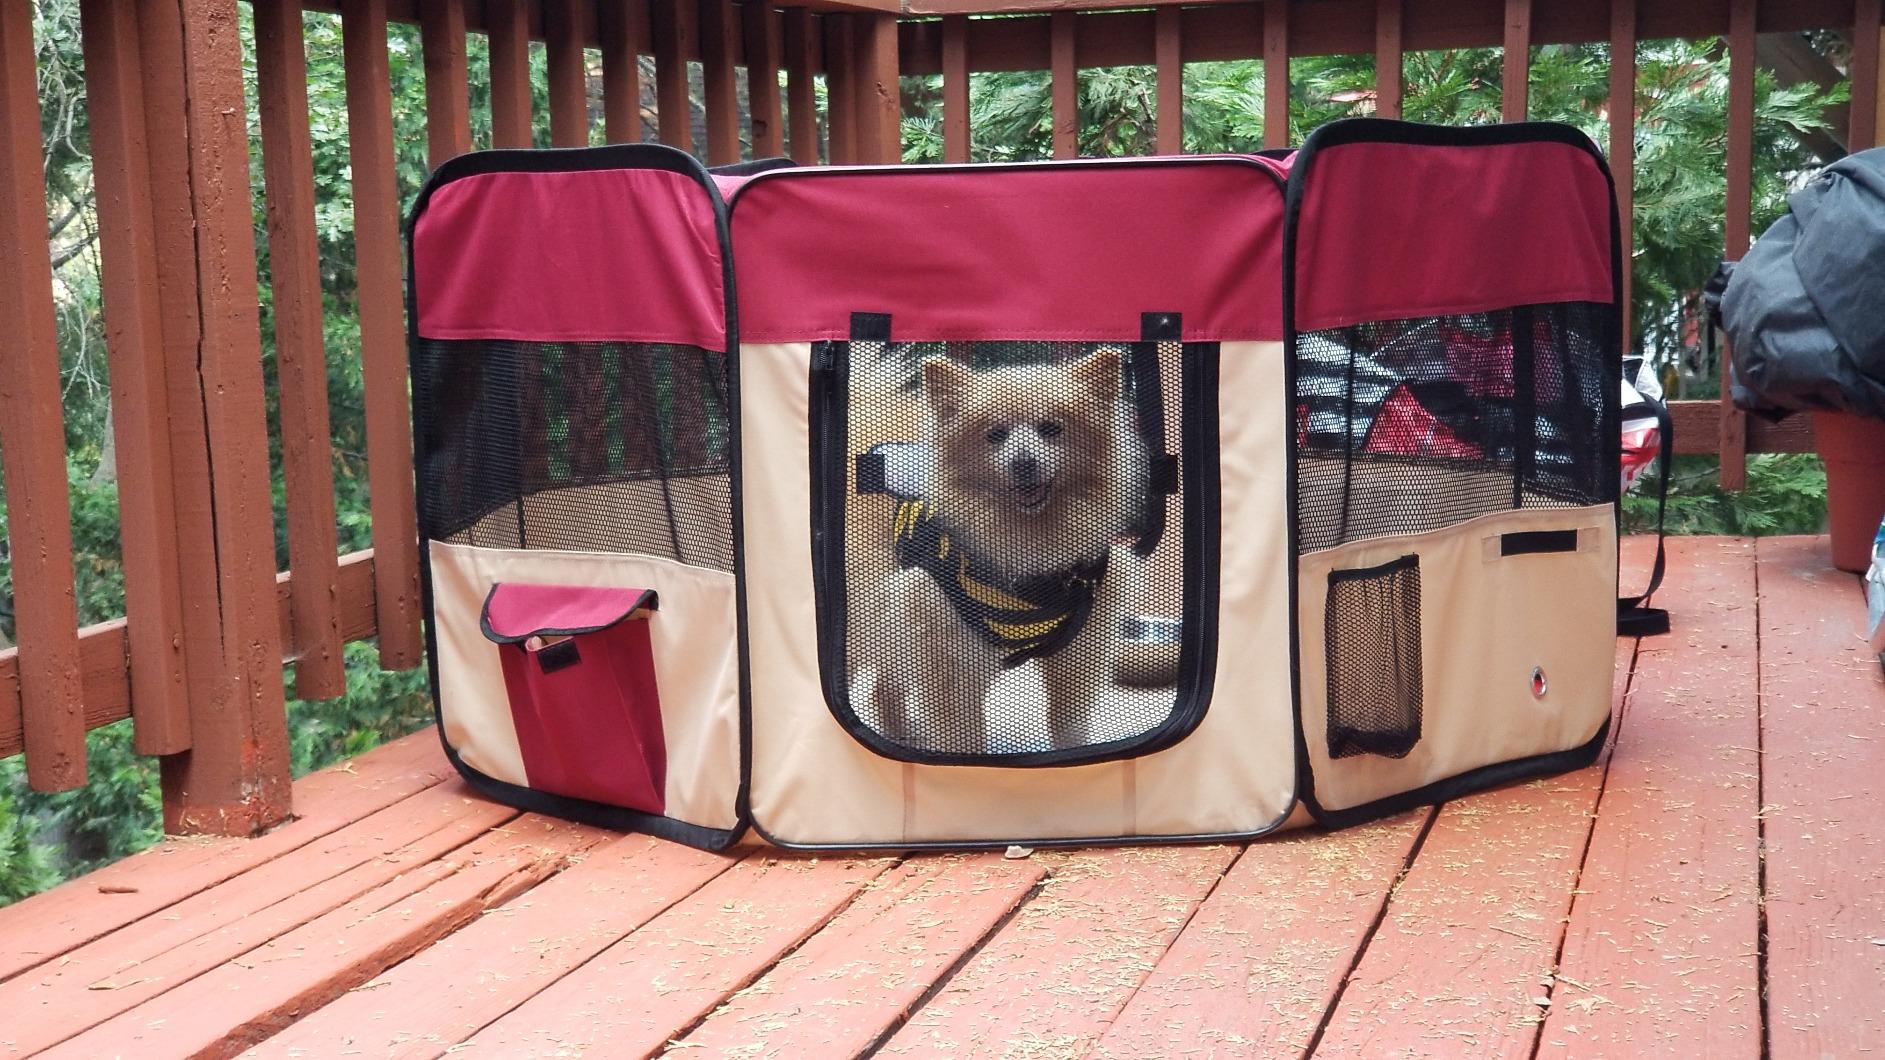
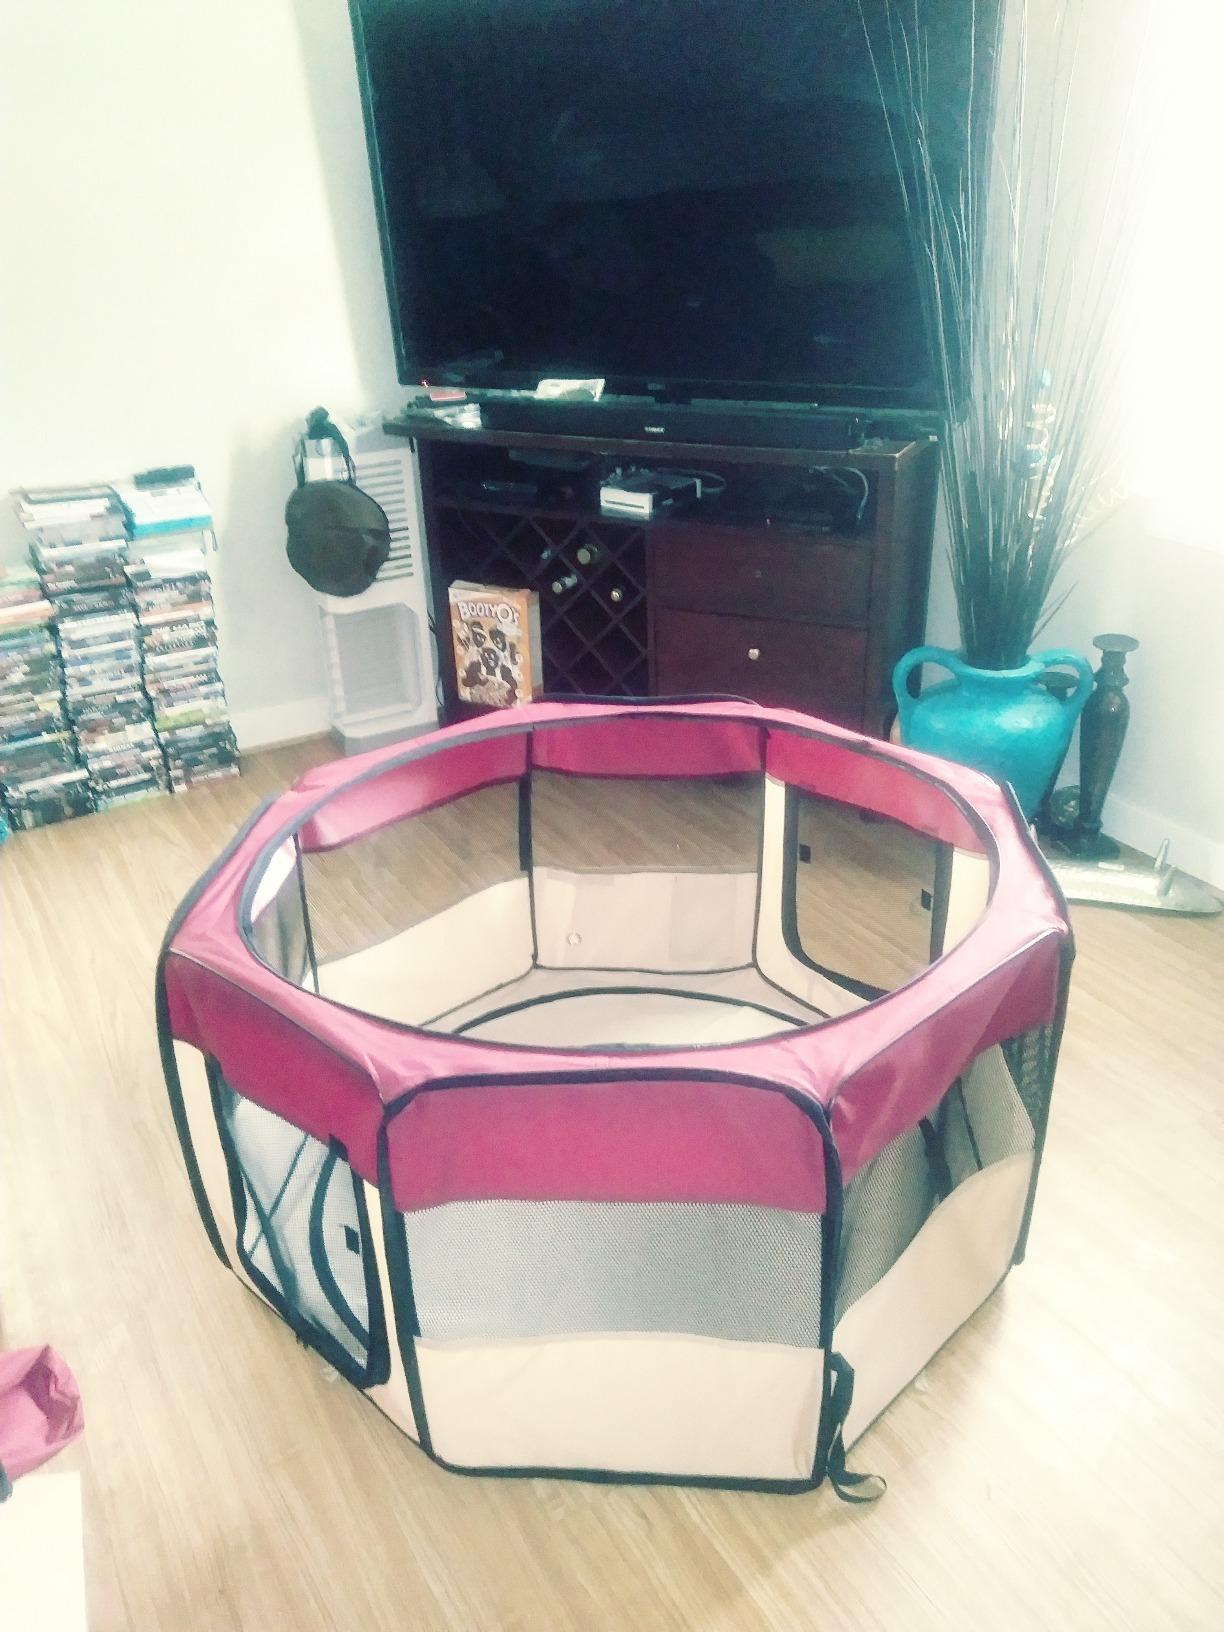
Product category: items_kennel
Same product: yes